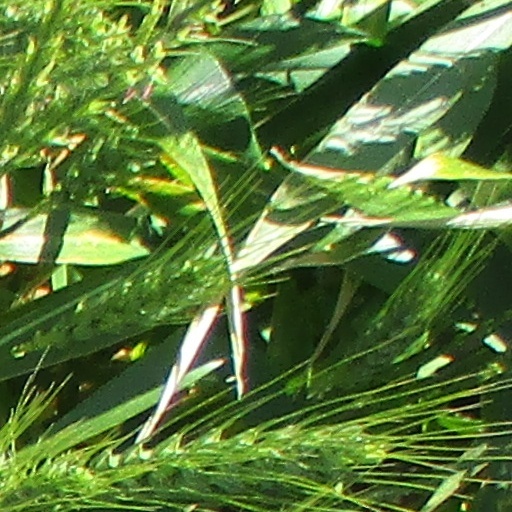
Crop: wheat